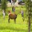
Label: deer